Fuzz (band)

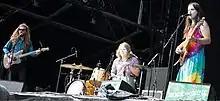
Fuzz at the Rock en Seine festival southwest of Paris, August 2015

Fuzz is a rock band from San Francisco formed in 2011. The band consists of Charles Moothart (vocals, guitar), Ty Segall (vocals, drums), and Chad Ubovich (vocals, bass guitar).